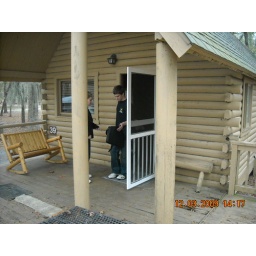
This cabin came with a screen door that actually slammed like an old screen door in a house in the country should.